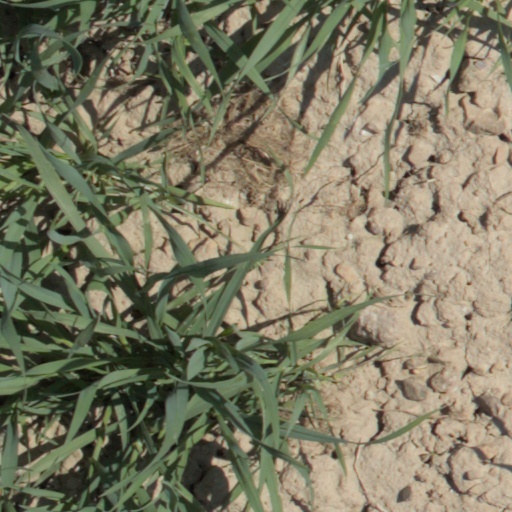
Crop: wheat